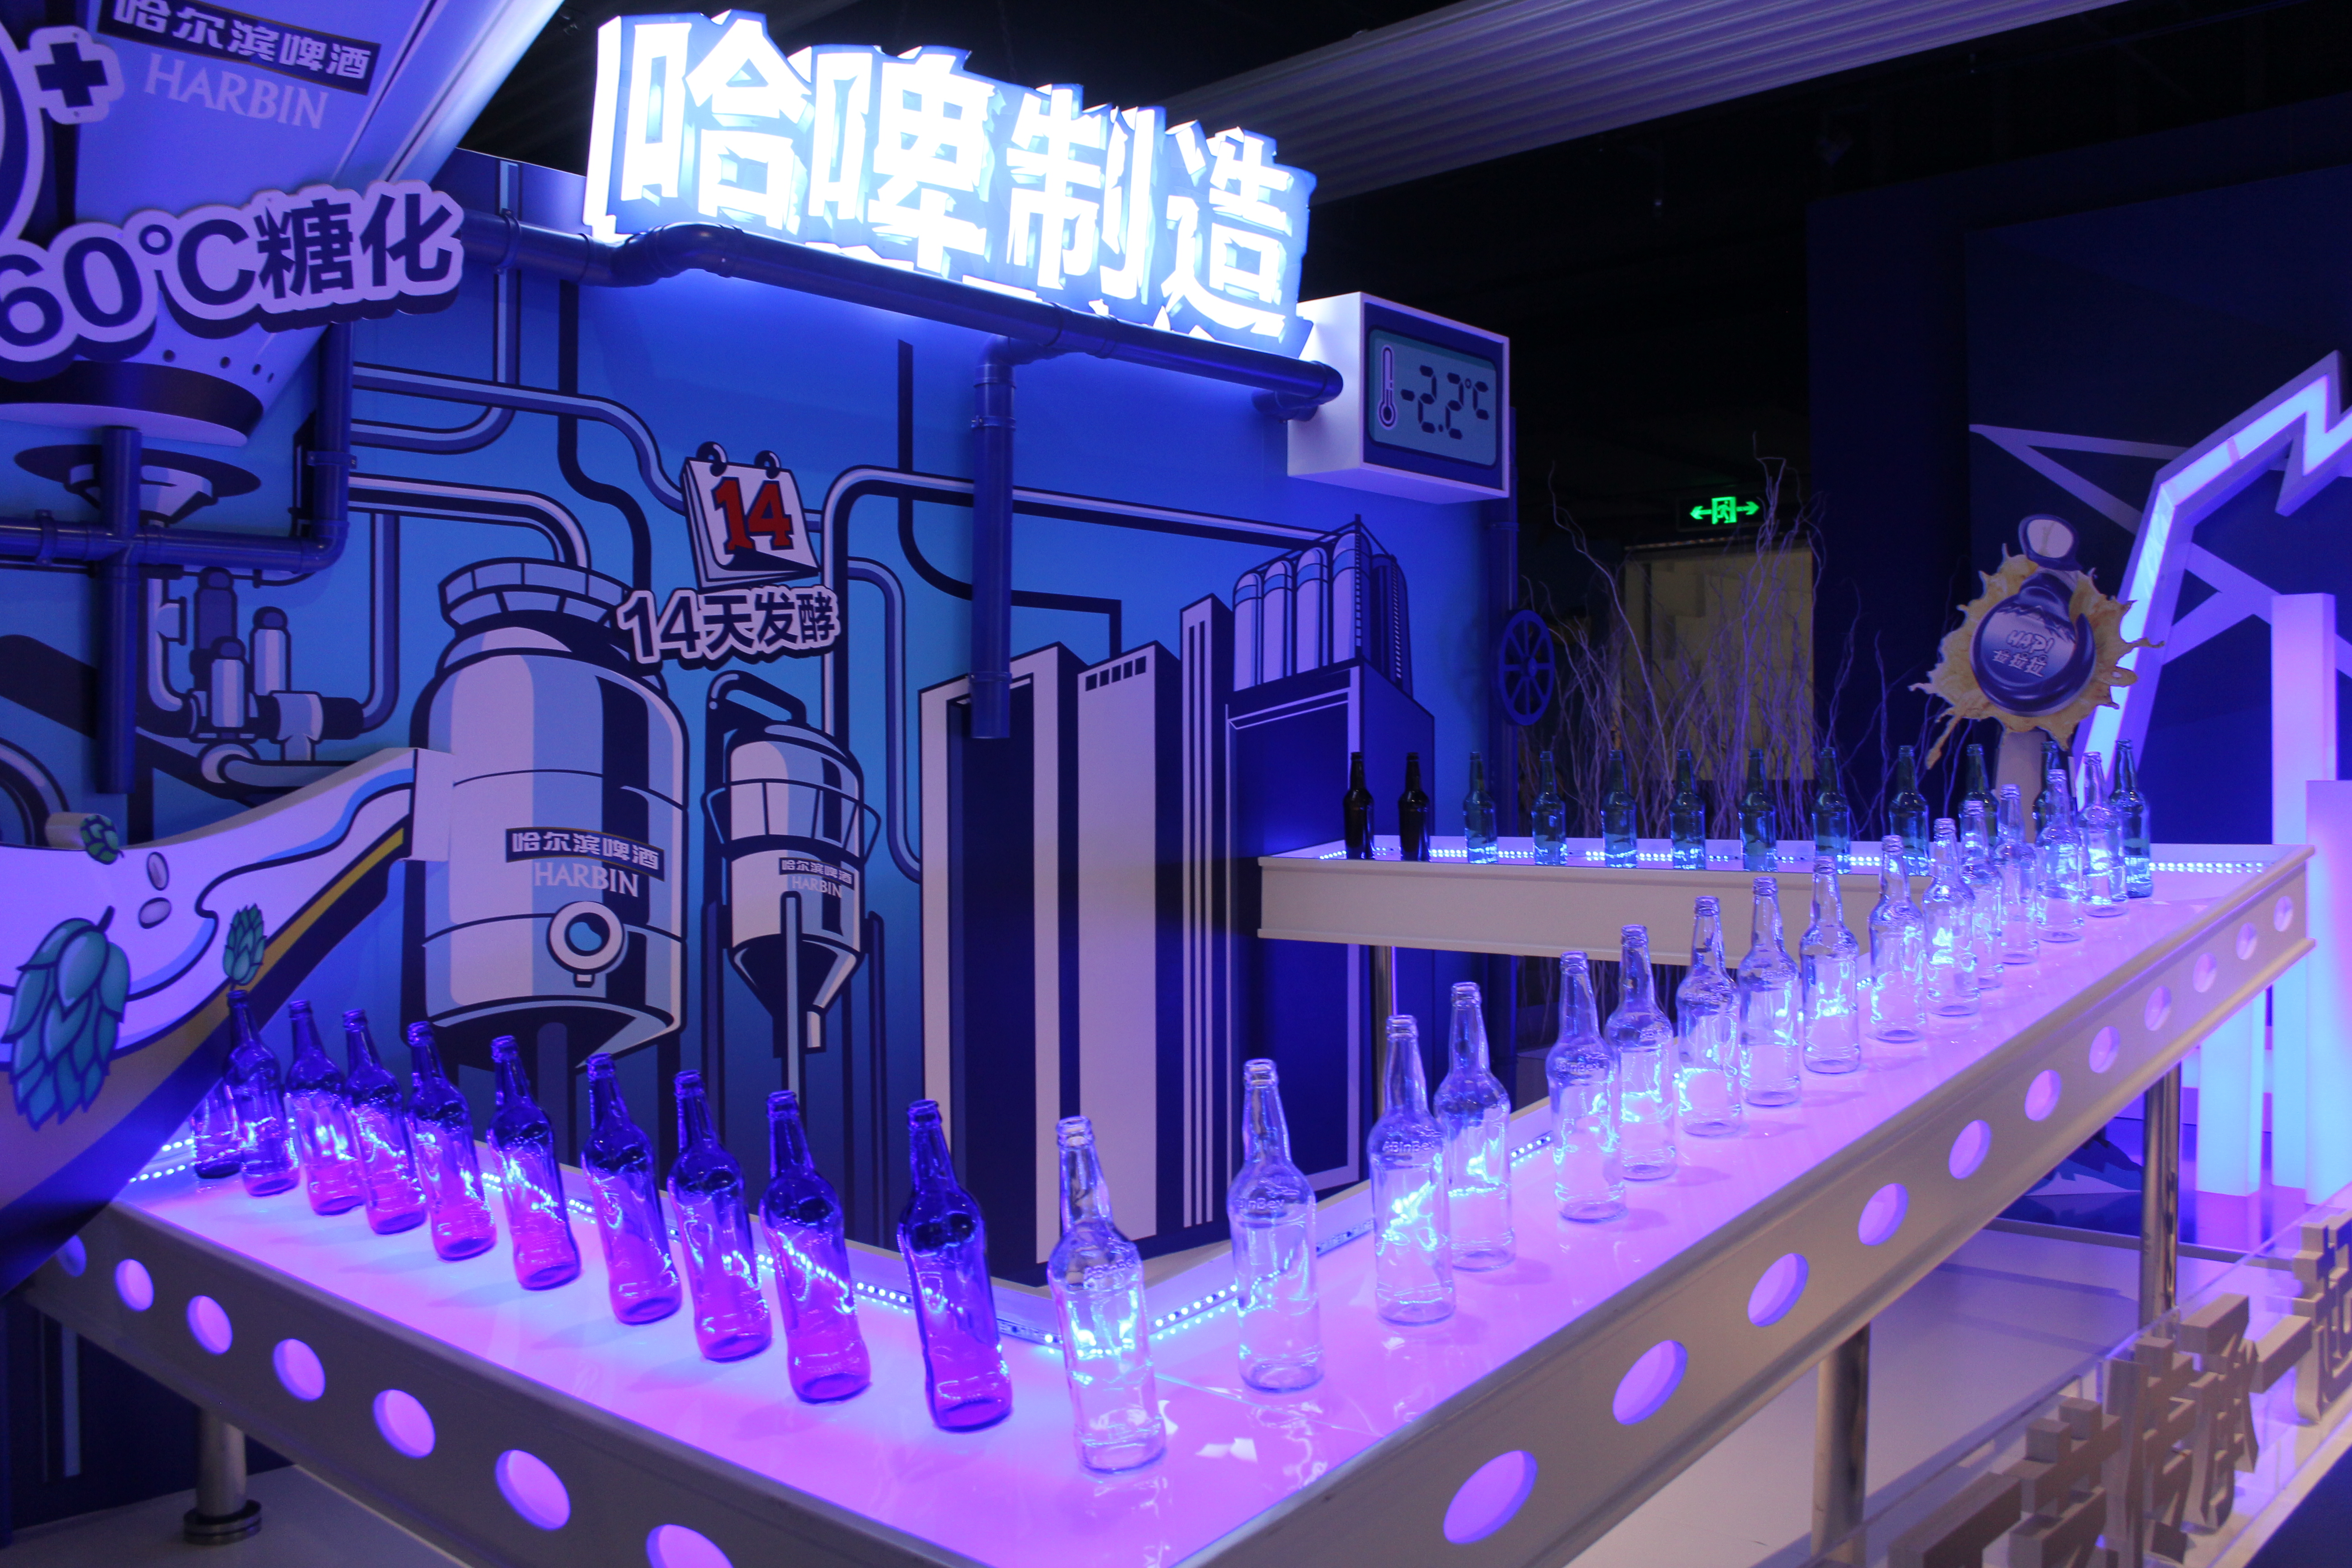
drinks, lighting, light, majorelle blue, Visual effect lighting, purple, violet, electronics, design, architecture, animation, neon sign, stage